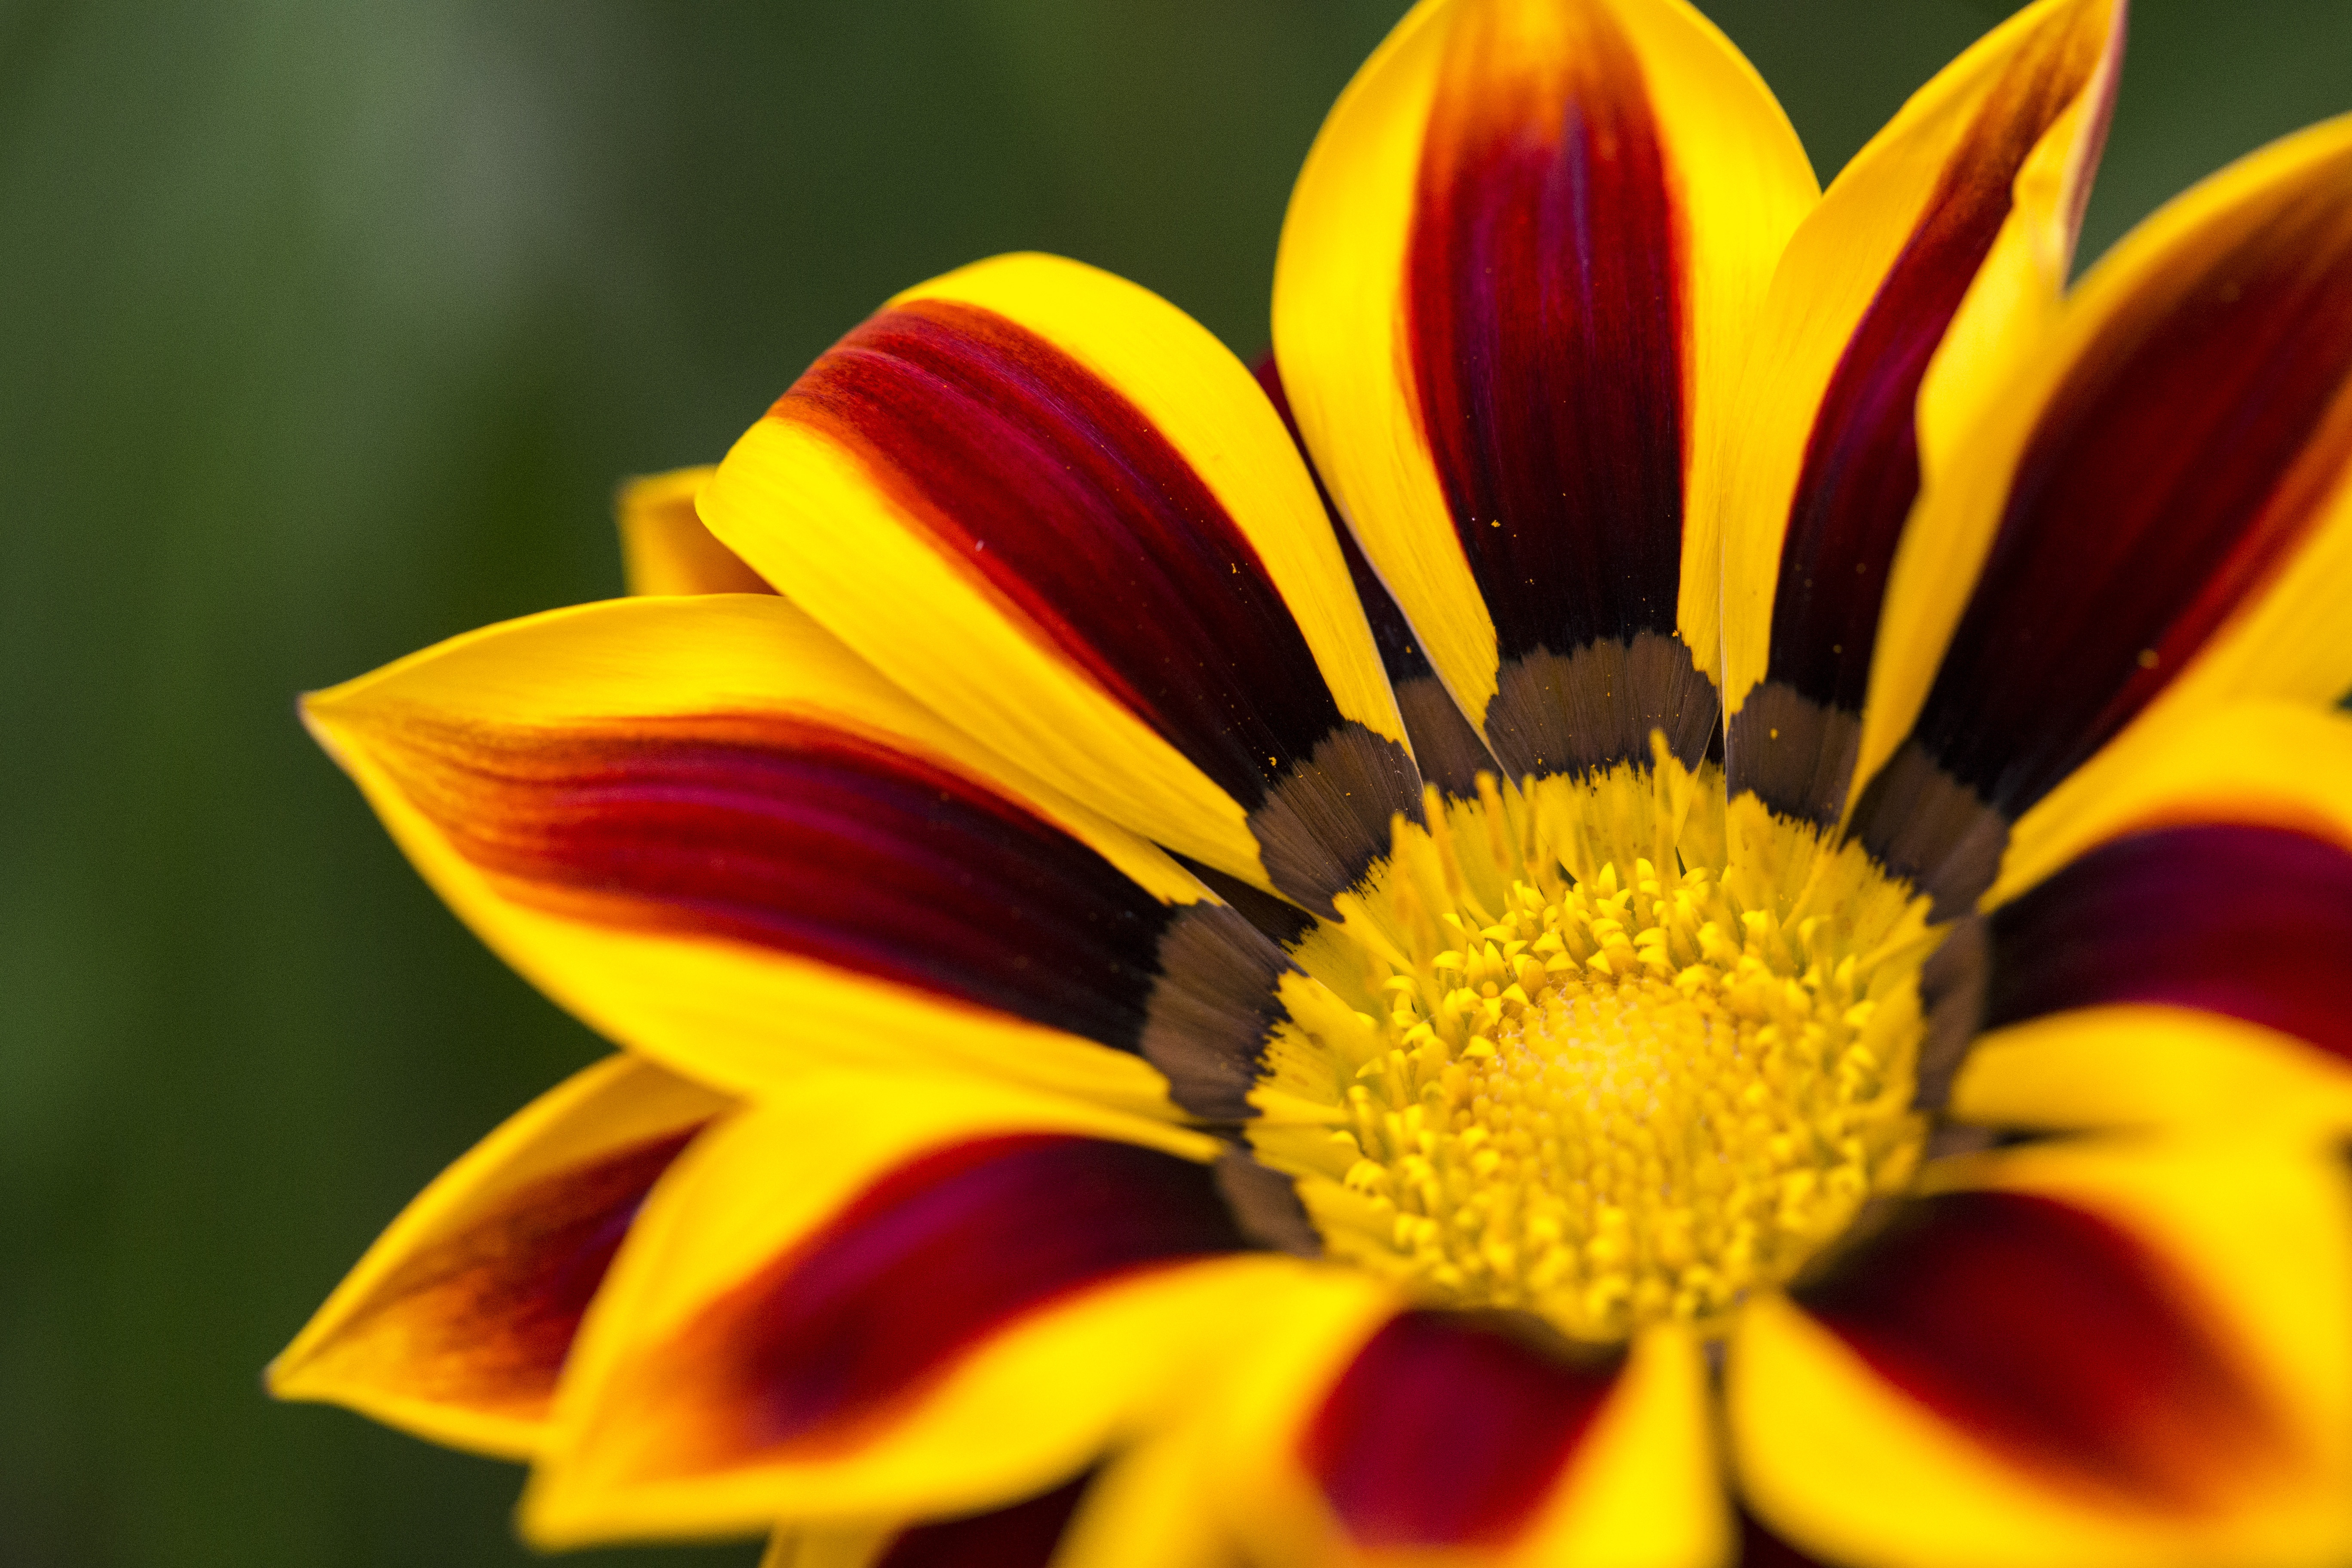
nature, outdoor, blossom, plant, photography, flower, petal, bloom, pollen, spring, green, color, macro, natural, fresh, botany, blooming, colorful, yellow, garden, closeup, flora, season, botanical, freshness, close up, focus, gardening, springtime, macro photography, flowering plant, daisy family, plant stem, land plant